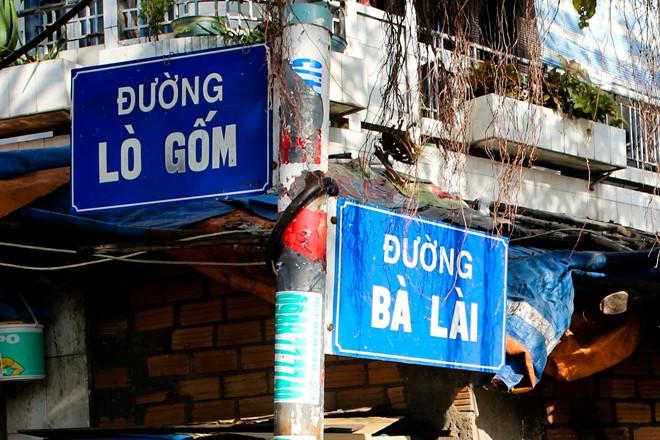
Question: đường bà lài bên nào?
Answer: bên phải